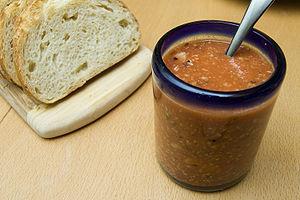
Le chutney — graphie anglaise — ou chatni est une sauce, souvent aigre-douce, servie en accompagnement de mets caractéristique de la cuisine indienne, de la cuisine pakistanaise et de la cuisine sud-africaine. Il peut également agrémenter des mets fins tels que le foie gras.